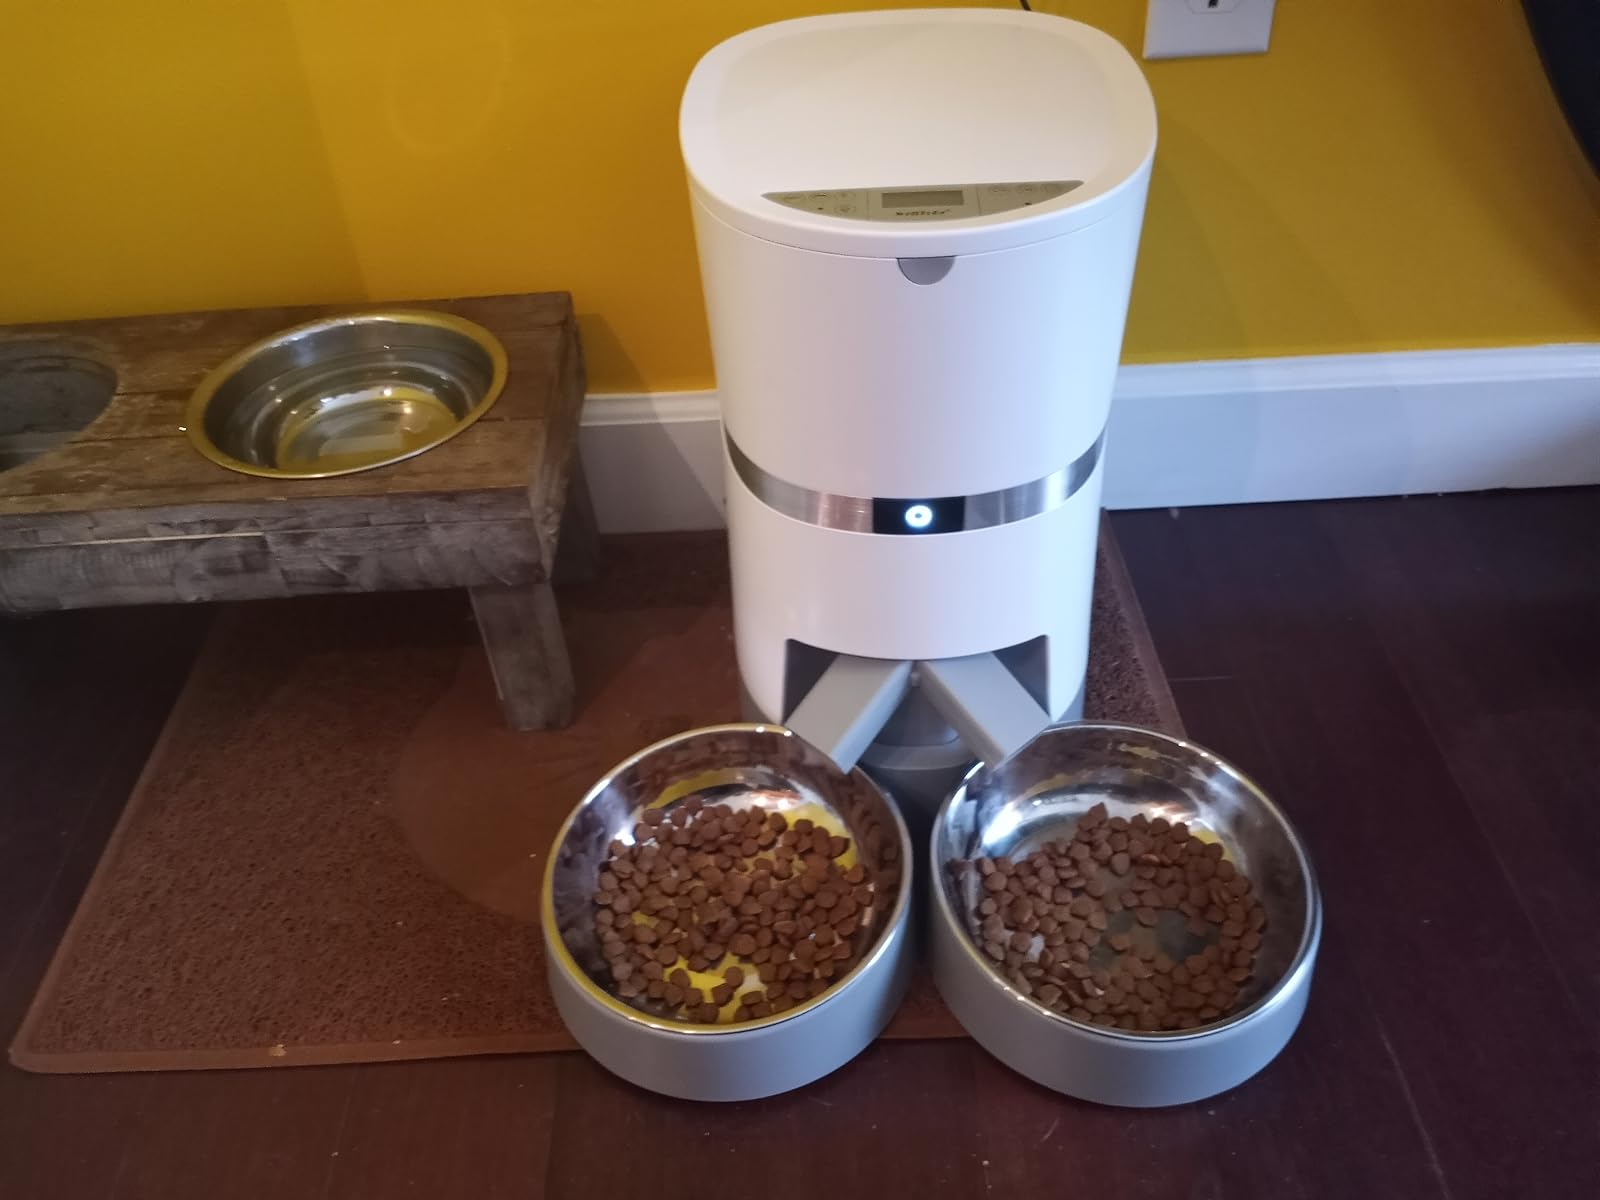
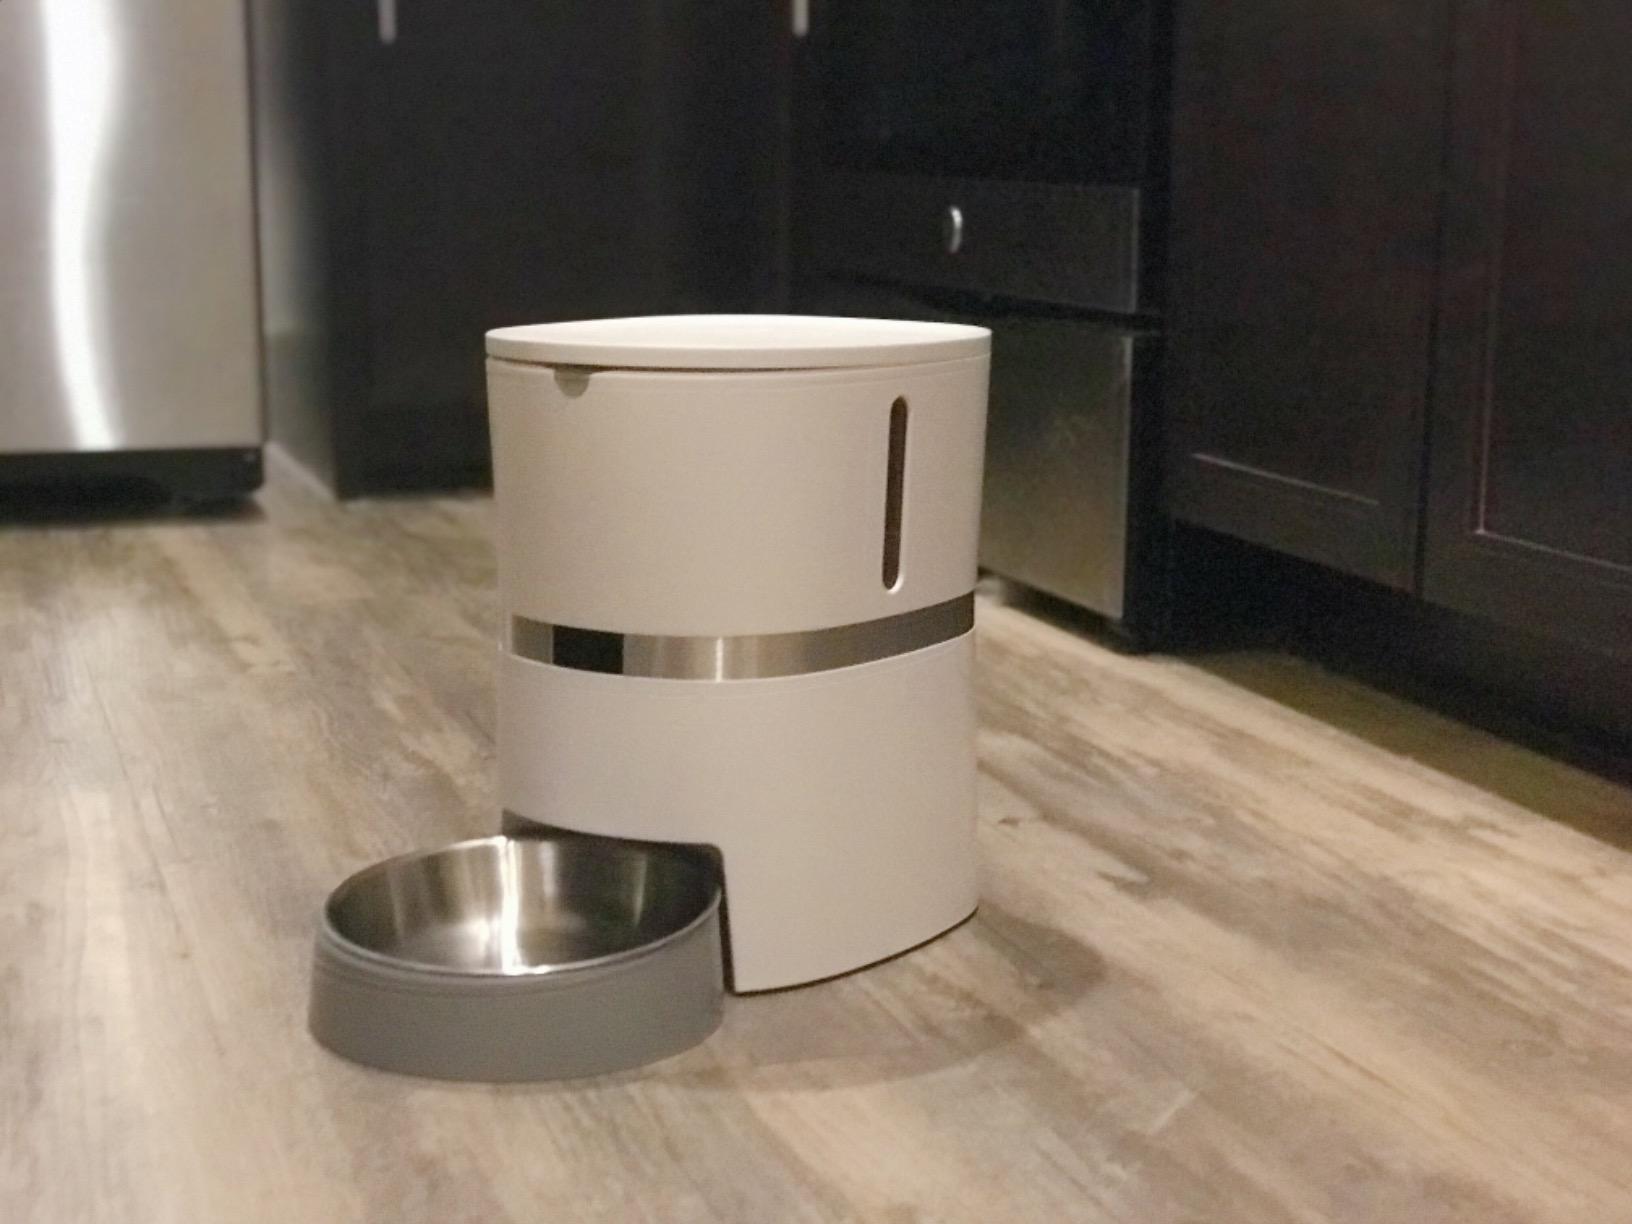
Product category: items_feeder
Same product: no